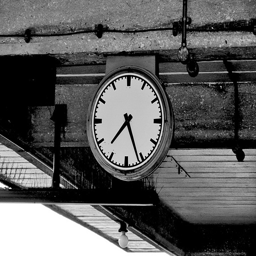
This photograph appears to be looking truly wonderful.

a black and white clock a light and a wire
A clock is attached to the ceiling by a short attachment.
A clock is hanging off the side of a birdge
this is an upside down clock outside on a post